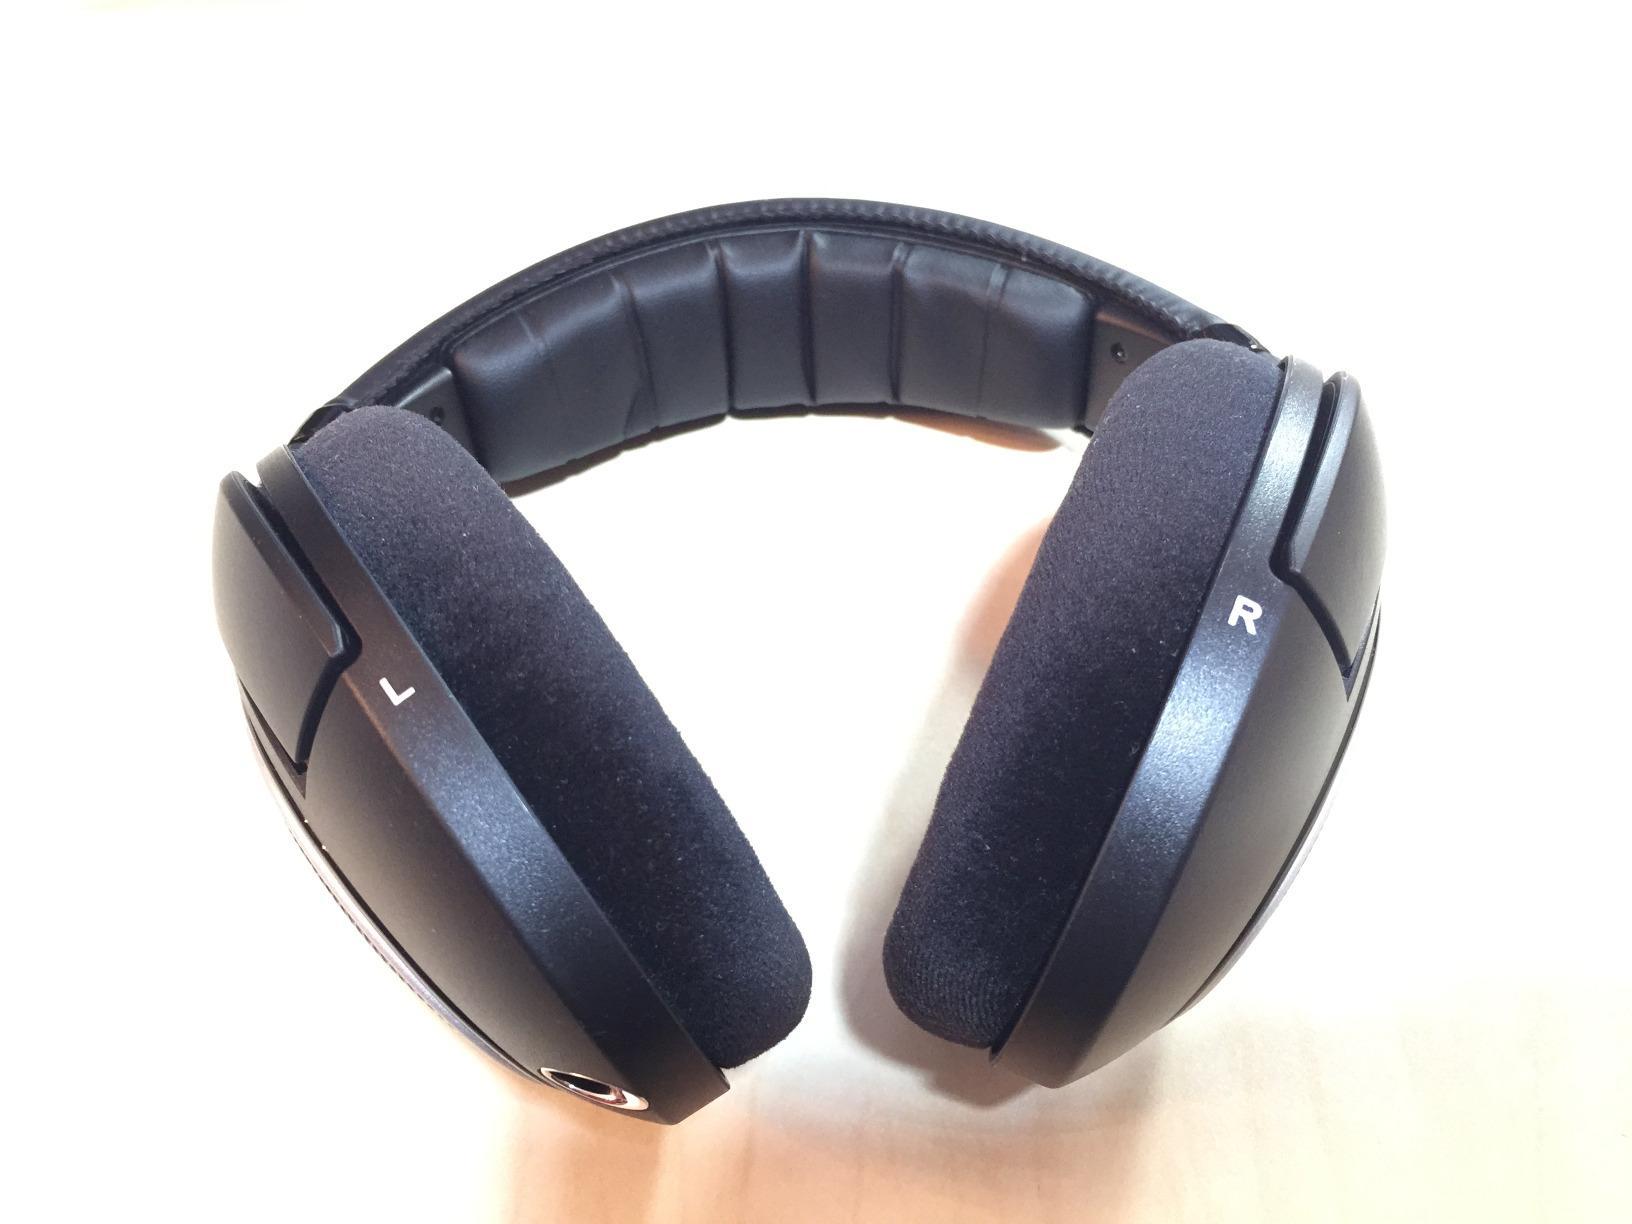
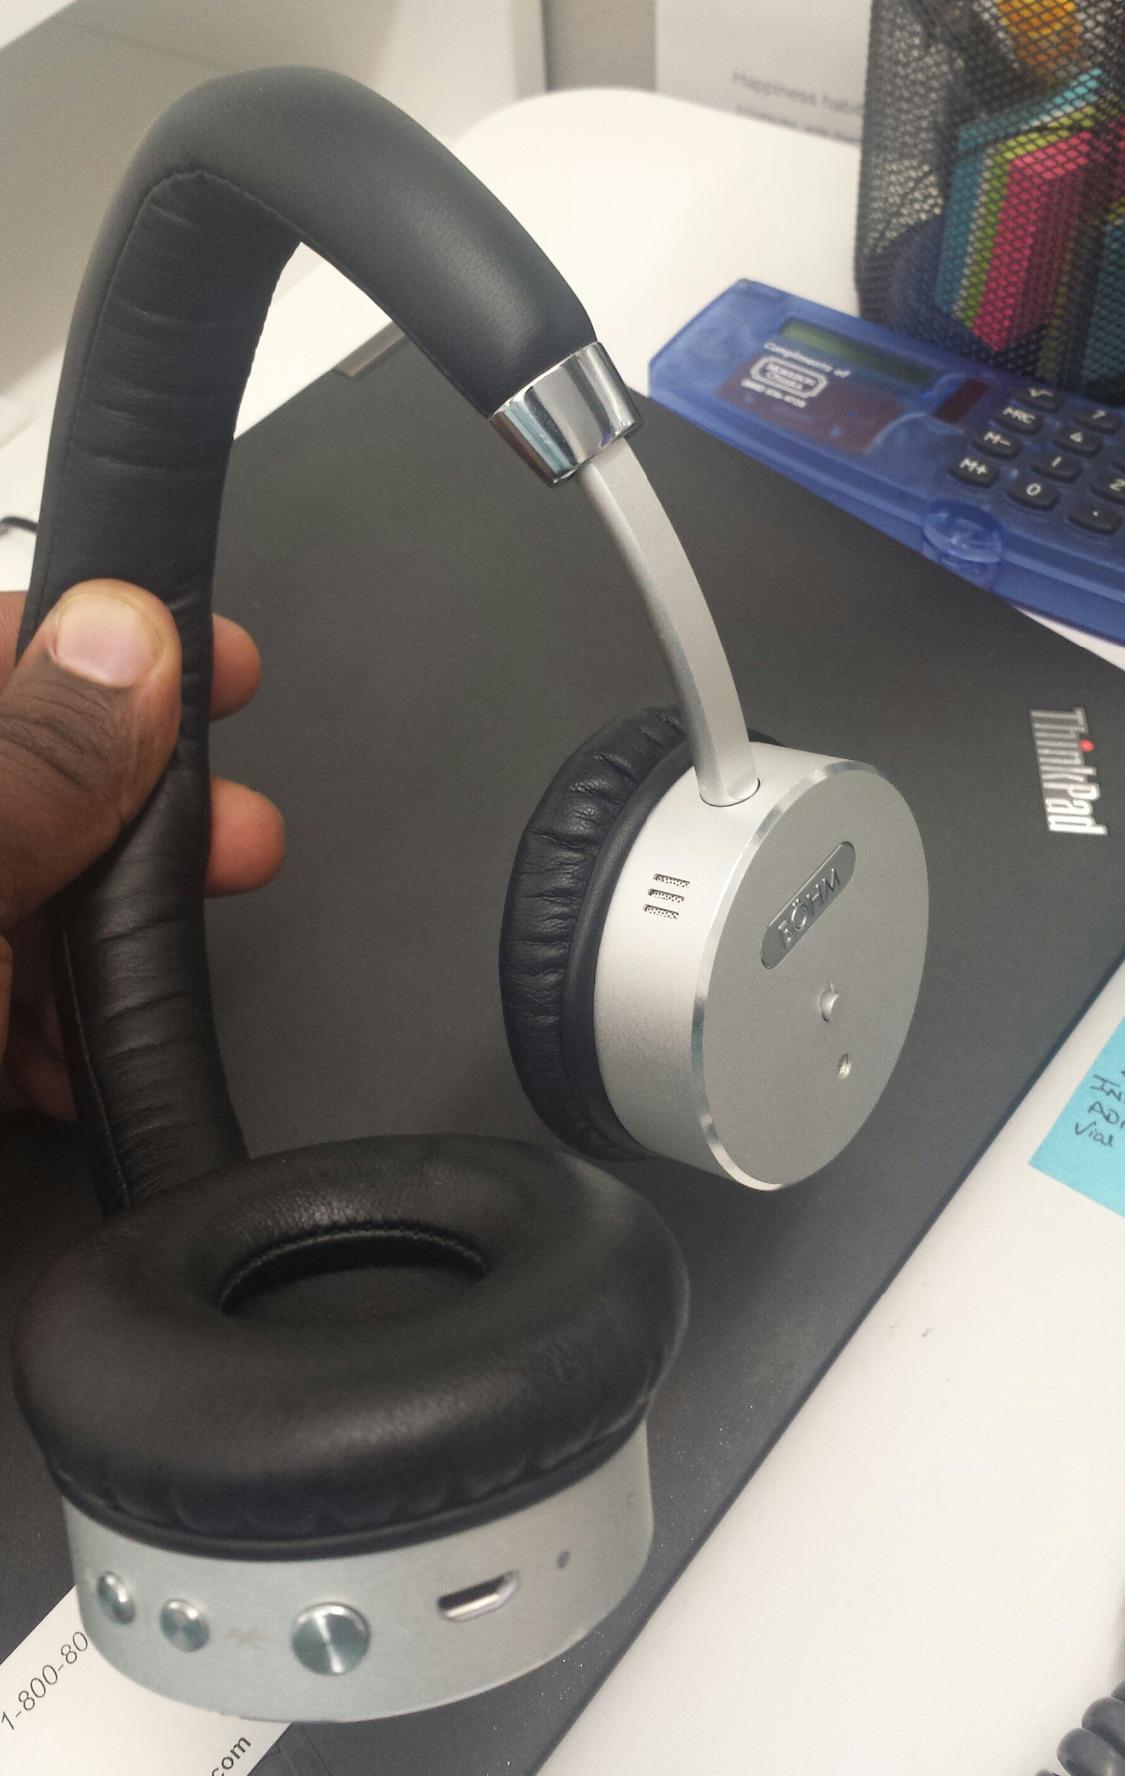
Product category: headphones
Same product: no